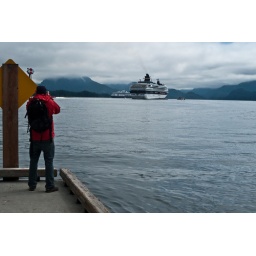
Cyril, taking a photo of our ship as it waited in deeper water